Herbie Collins

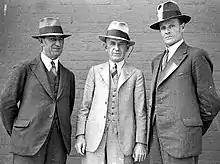
Collins (centre) with fellow NSW selectors and ex-Test teammates Charlie Kelleway and Tommy Andrews in the 1930s

Collins was an enthusiastic gambler, renowned by his teammates for finding any reason to bet. Mailey stated that Collins's haunts "were the racetrack, the dog track, a baccarat joint at Kings Cross, a two-up school in the Flanders trenches and anywhere a quiet game of poker was being played." His New South Wales teammate Hal Hooker remarked of Collins: